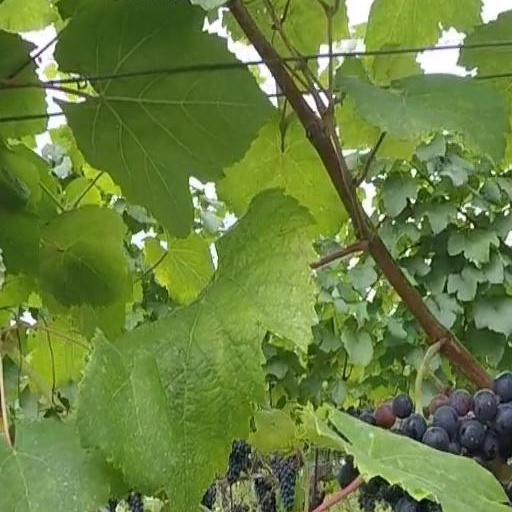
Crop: grape